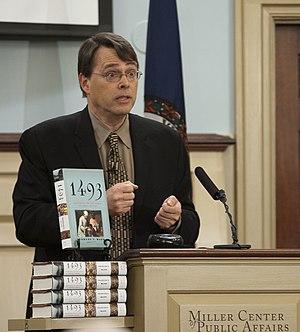
Charles C. Mann, né en 1955, est un journaliste américain principalement connu pour son livre 1491, Nouvelles révélations sur les Amériques avant Christophe Colomb.